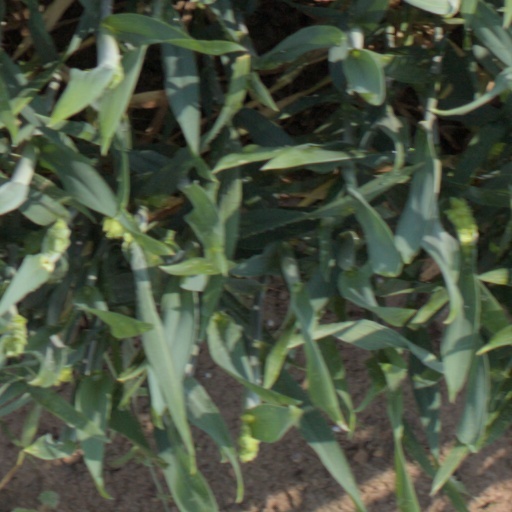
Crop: wheat